Korean Sport & Olympic Committee

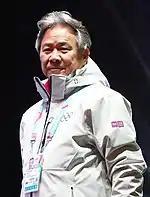
Lee Kee-heung in his function as an IOC member at the 2020 Winter Youth Olympics

The Korean Sport & Olympic Committee (KSOC) is the National Olympic Committee of Republic of Korea (competing as Korea) for the Olympic Games movement and inbound sports issue. It is a non-profit organization that selects players and teams to represent the nation, and raises funds to send them to Olympic events organized by the International Olympic Committee (IOC).